The Barricades

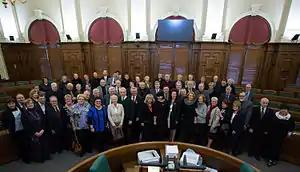
Some of the journalists who covered the Barricades (in 2013)

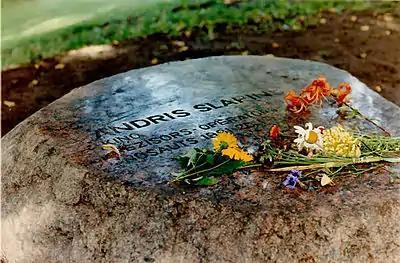
The memorial marking the spot where Andris Slapiņš, a cameraman, was killed during the attack on the Latvian Interior Ministry on 20 January.

On 2 January 1991 the OMON seized the, the national printing house of Latvia and attacked criminal police officers who were documenting the event. The Supreme Council held a session in which it was reported that the manager of the was being held hostage, while other workers, although physically and verbally abused, were apparently allowed to leave the printing house. The Supreme Council officially recognized the taking of the printing house as an illegal act on the part of the Communist Party of Latvia.